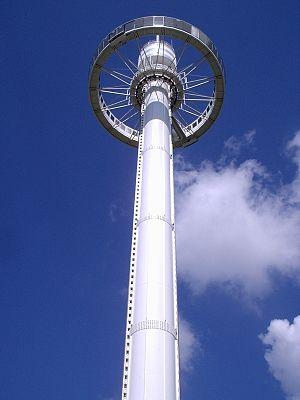
La Gyrotour du Futuroscope de Poitiers, le 10 mai 2006 vers midi. (Photo personnelle T. Chabrout-Jullien.
La Gyrotour est une tour panoramique située au Parc du Futuroscope de Poitiers.